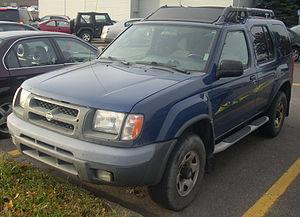
Le Nissan X-Terra est un SUV du constructeur automobile japonais Nissan, vendu aux États-Unis. C'est un concurrent du Ford Escape.